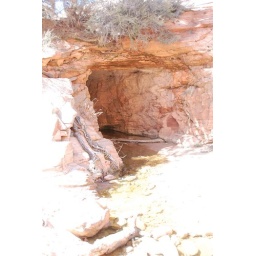
&amp;quot;cave&amp;quot; was a man-made structure to funnel water underneath the road directly above